Departmental Council of Ardennes

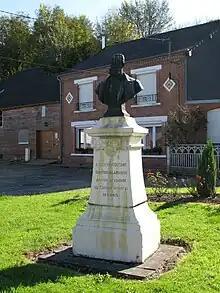
Monument erected in memory of Charles Goutant, the 5th President of the General Council, in Liart.

The Departmental Council of Ardennes includes 38 departmental councilors from the 19 cantons of Ardennes.